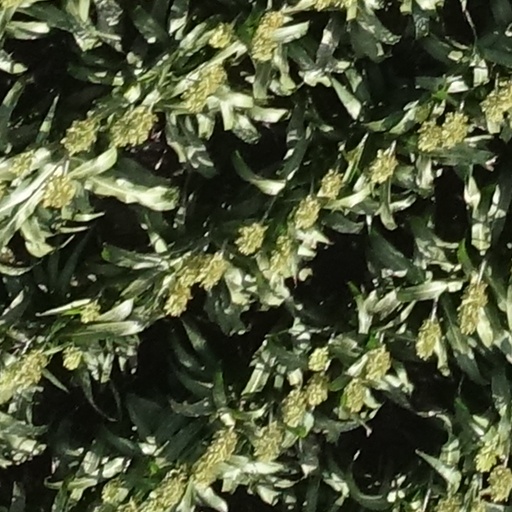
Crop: sorghum